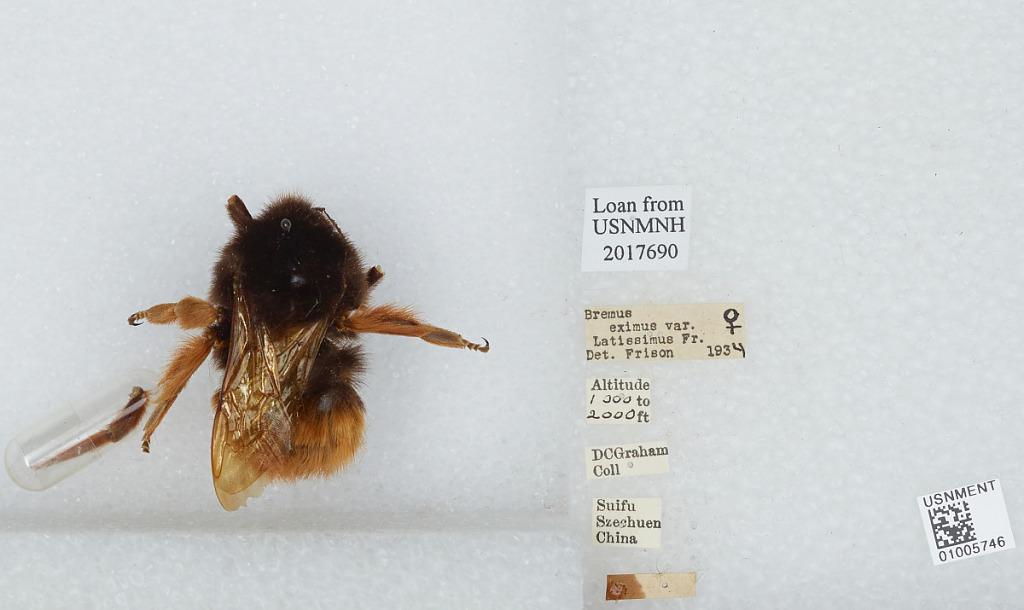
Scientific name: Bombus (Rufipedibombus) eximius Smith
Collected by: D. Graham
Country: China
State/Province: Sichuan
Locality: Yibin
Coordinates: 28.77, 104.62
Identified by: Frison